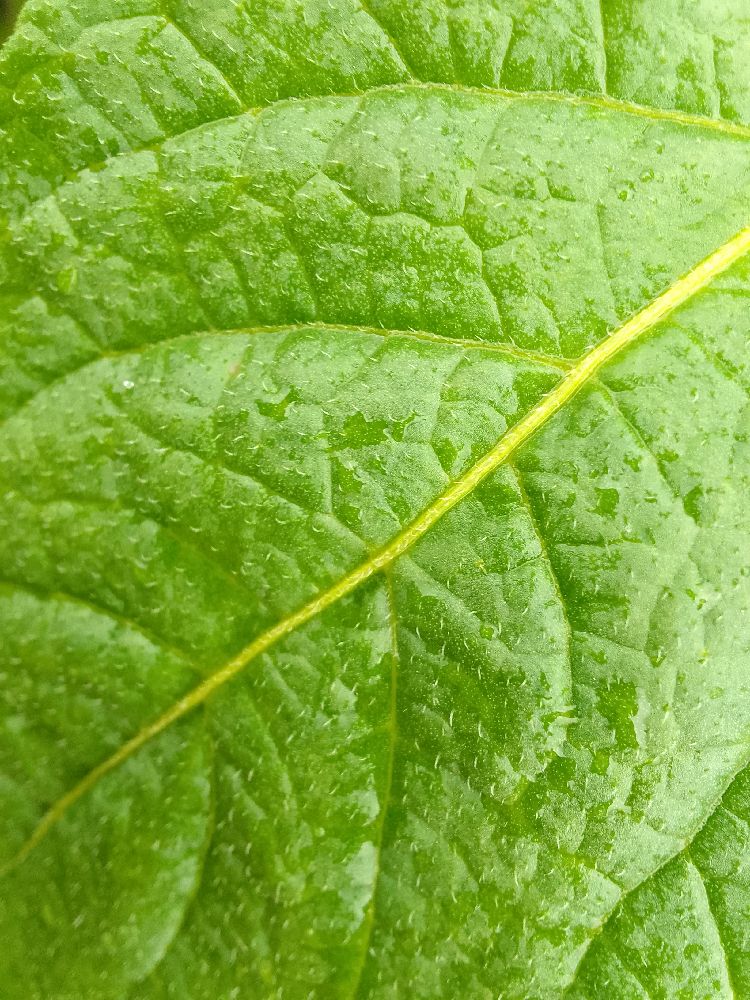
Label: Healthy